The King's Curse

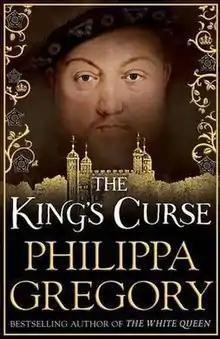
First UK edition cover

The King's Curse is a 2014 historical novel by Philippa Gregory, part of her series "The Cousins' War". A direct sequel to "The White Princess", it follows the adult life of Margaret Pole, Countess of Salisbury, the daughter of George Plantagenet, 1st Duke of Clarence and Isabel Neville.